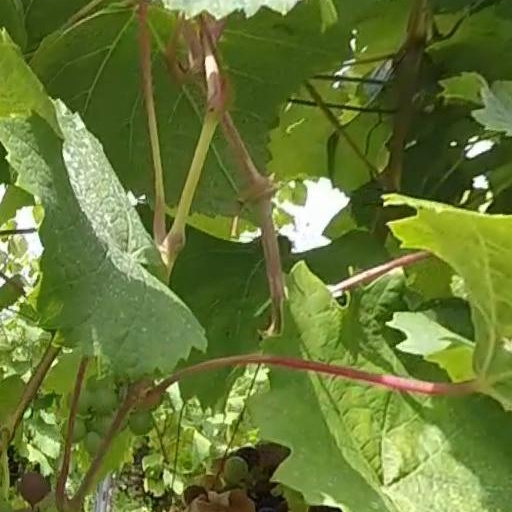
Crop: grape